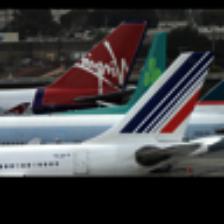
Label: NonHuman